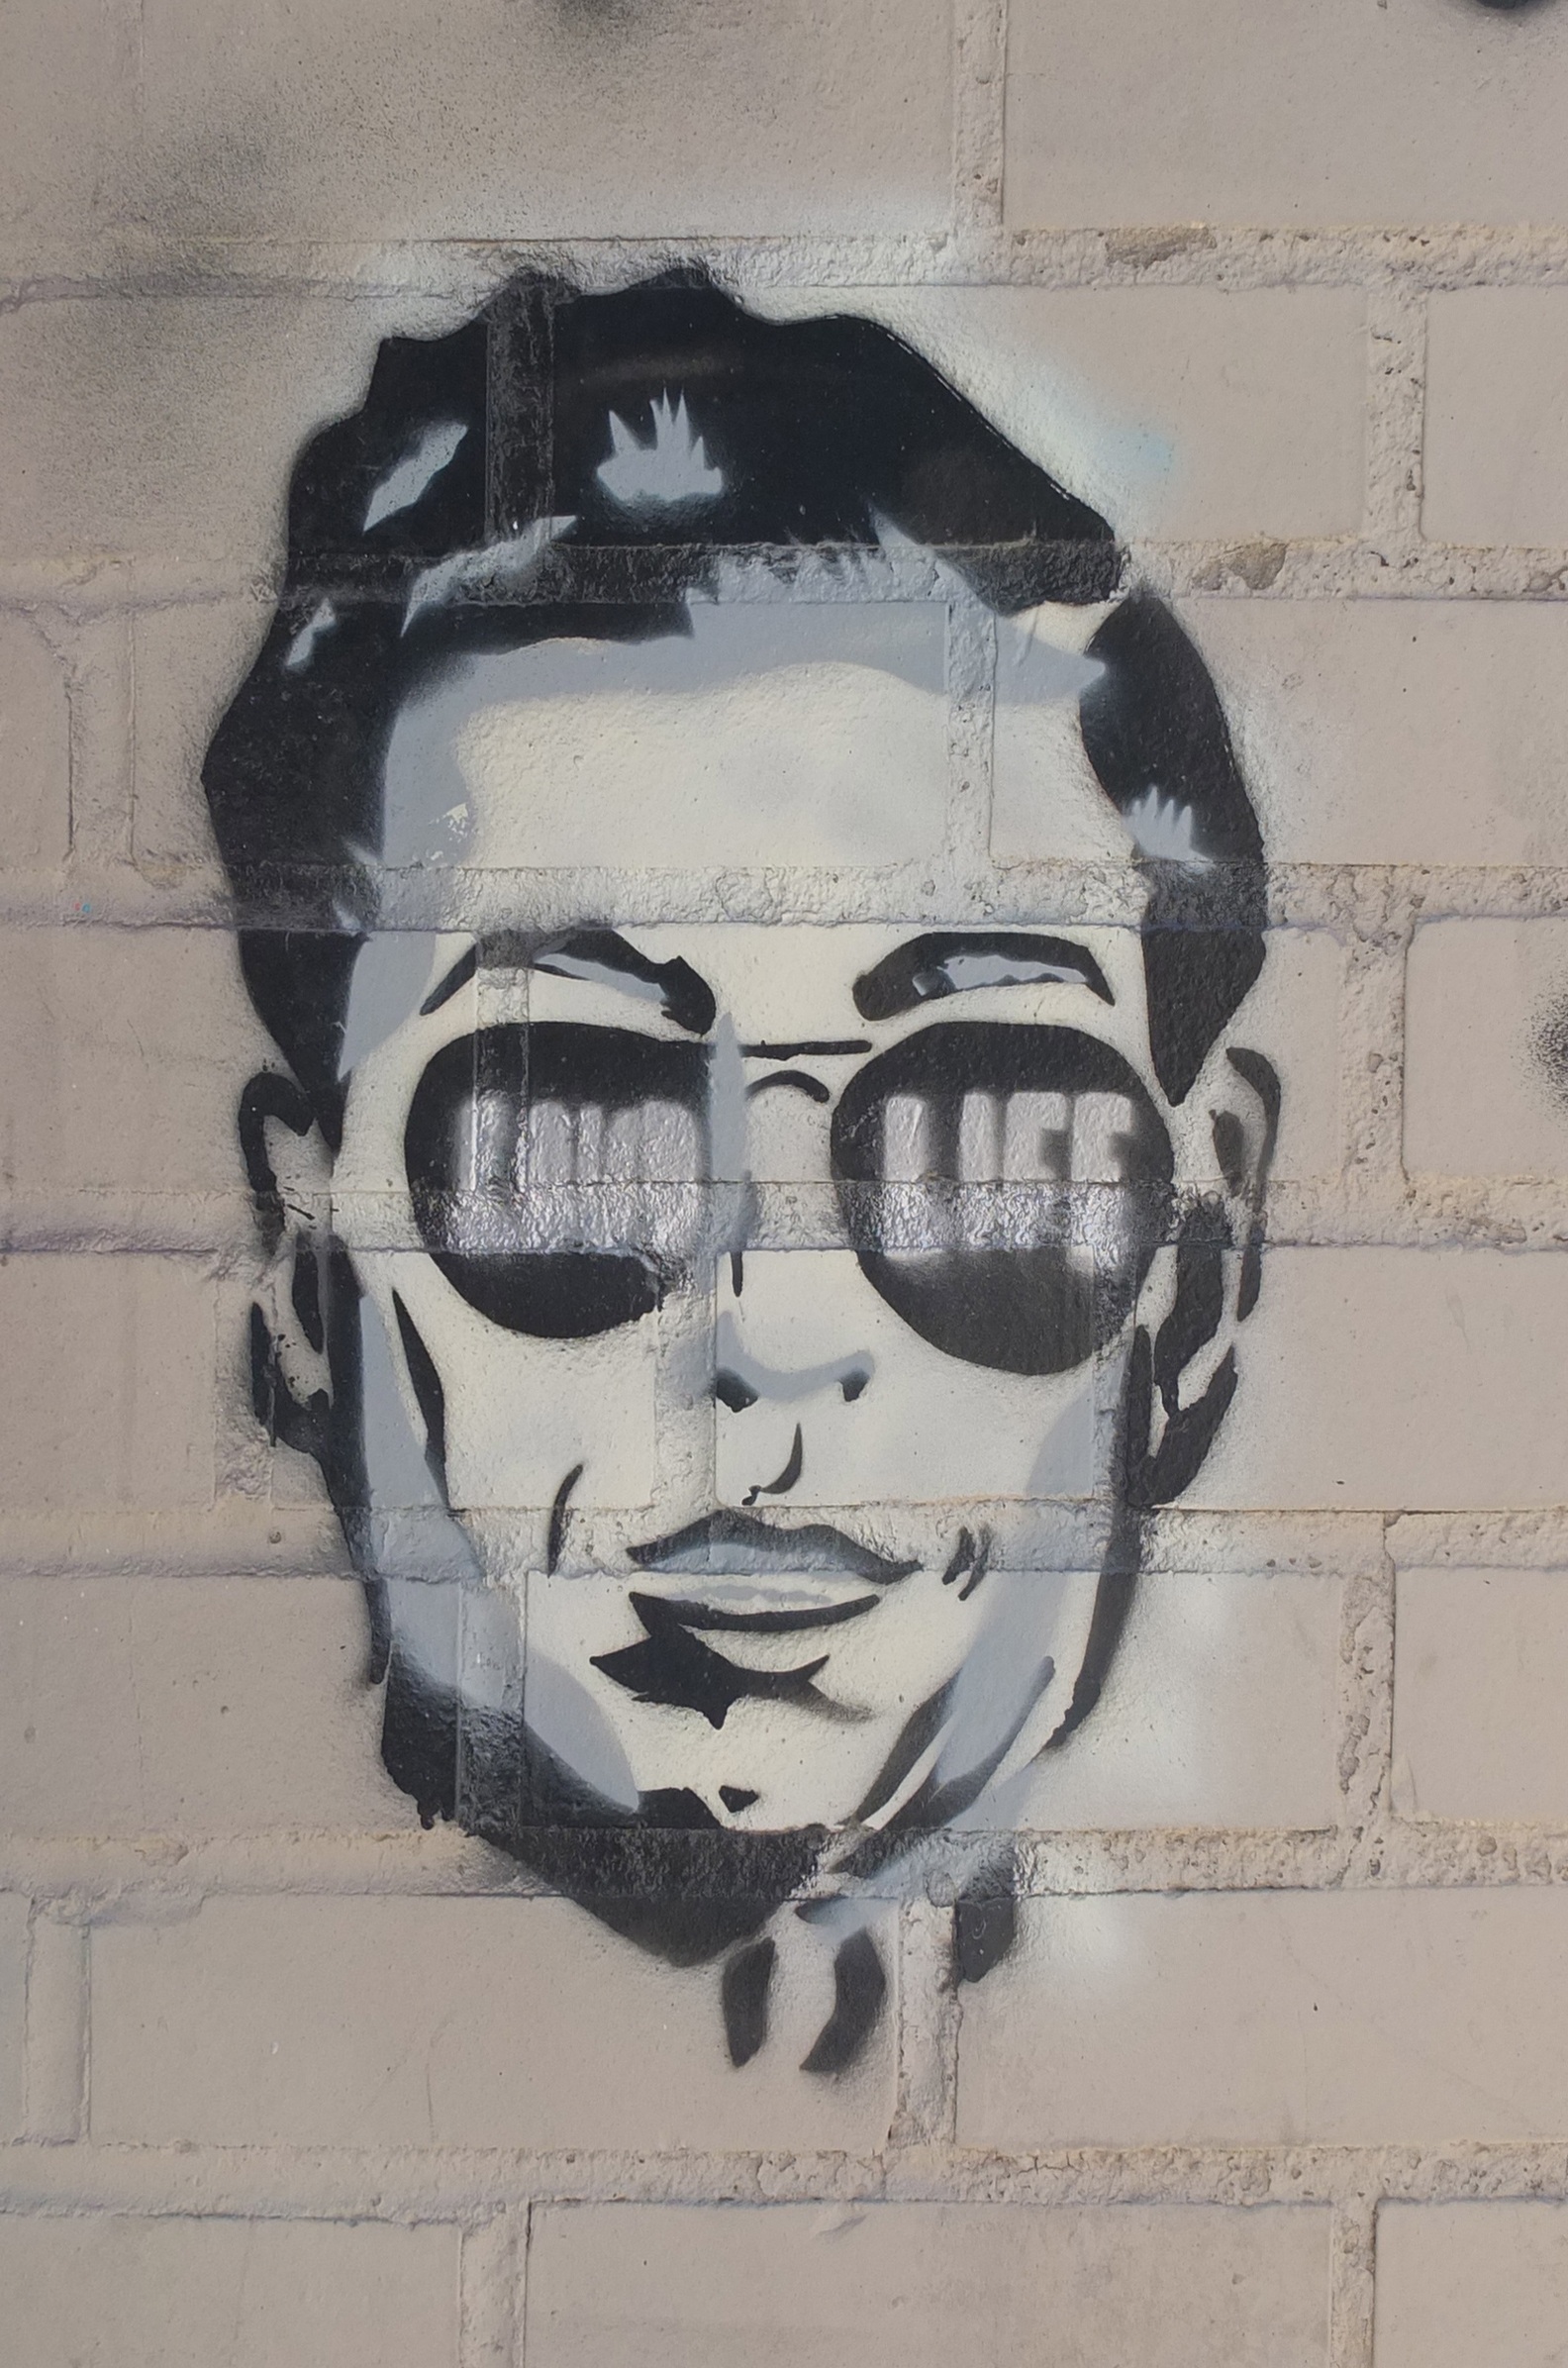
new york, wall, male, graffiti, painting, street art, face, art, sketch, drawing, illustration, stencil, propaganda, modern art